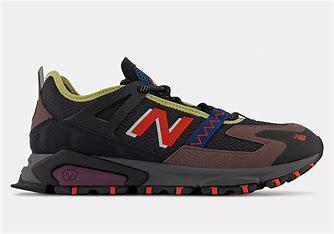
Brand: New
Model: Balance New Balance X Racer